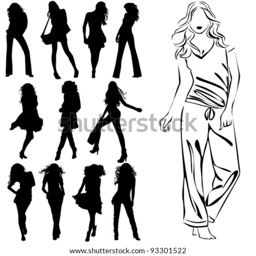
a lot of vector black silhouettes of beautiful womans on white background